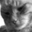
Label: cat